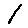
Label: 1